Framed (1975 film)

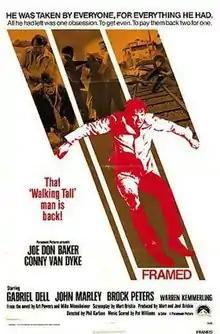

Framed is a 1975 American crime neo noir film directed by Phil Karlson and starring Joe Don Baker and Conny Van Dyke. It was the final film of Karlson's Hollywood career.